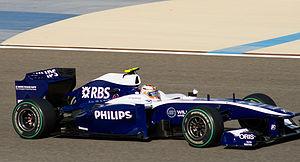
Le Grand Prix automobile de Bahreïn 2010, disputé sur le circuit international de Sakhir le 14 mars 2010, est la septième édition du Grand Prix, la 821ᵉ épreuve du championnat du monde de Formule 1 courue depuis 1950 et la manche d'ouverture du championnat 2010.